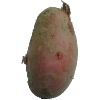
Label: red_potato